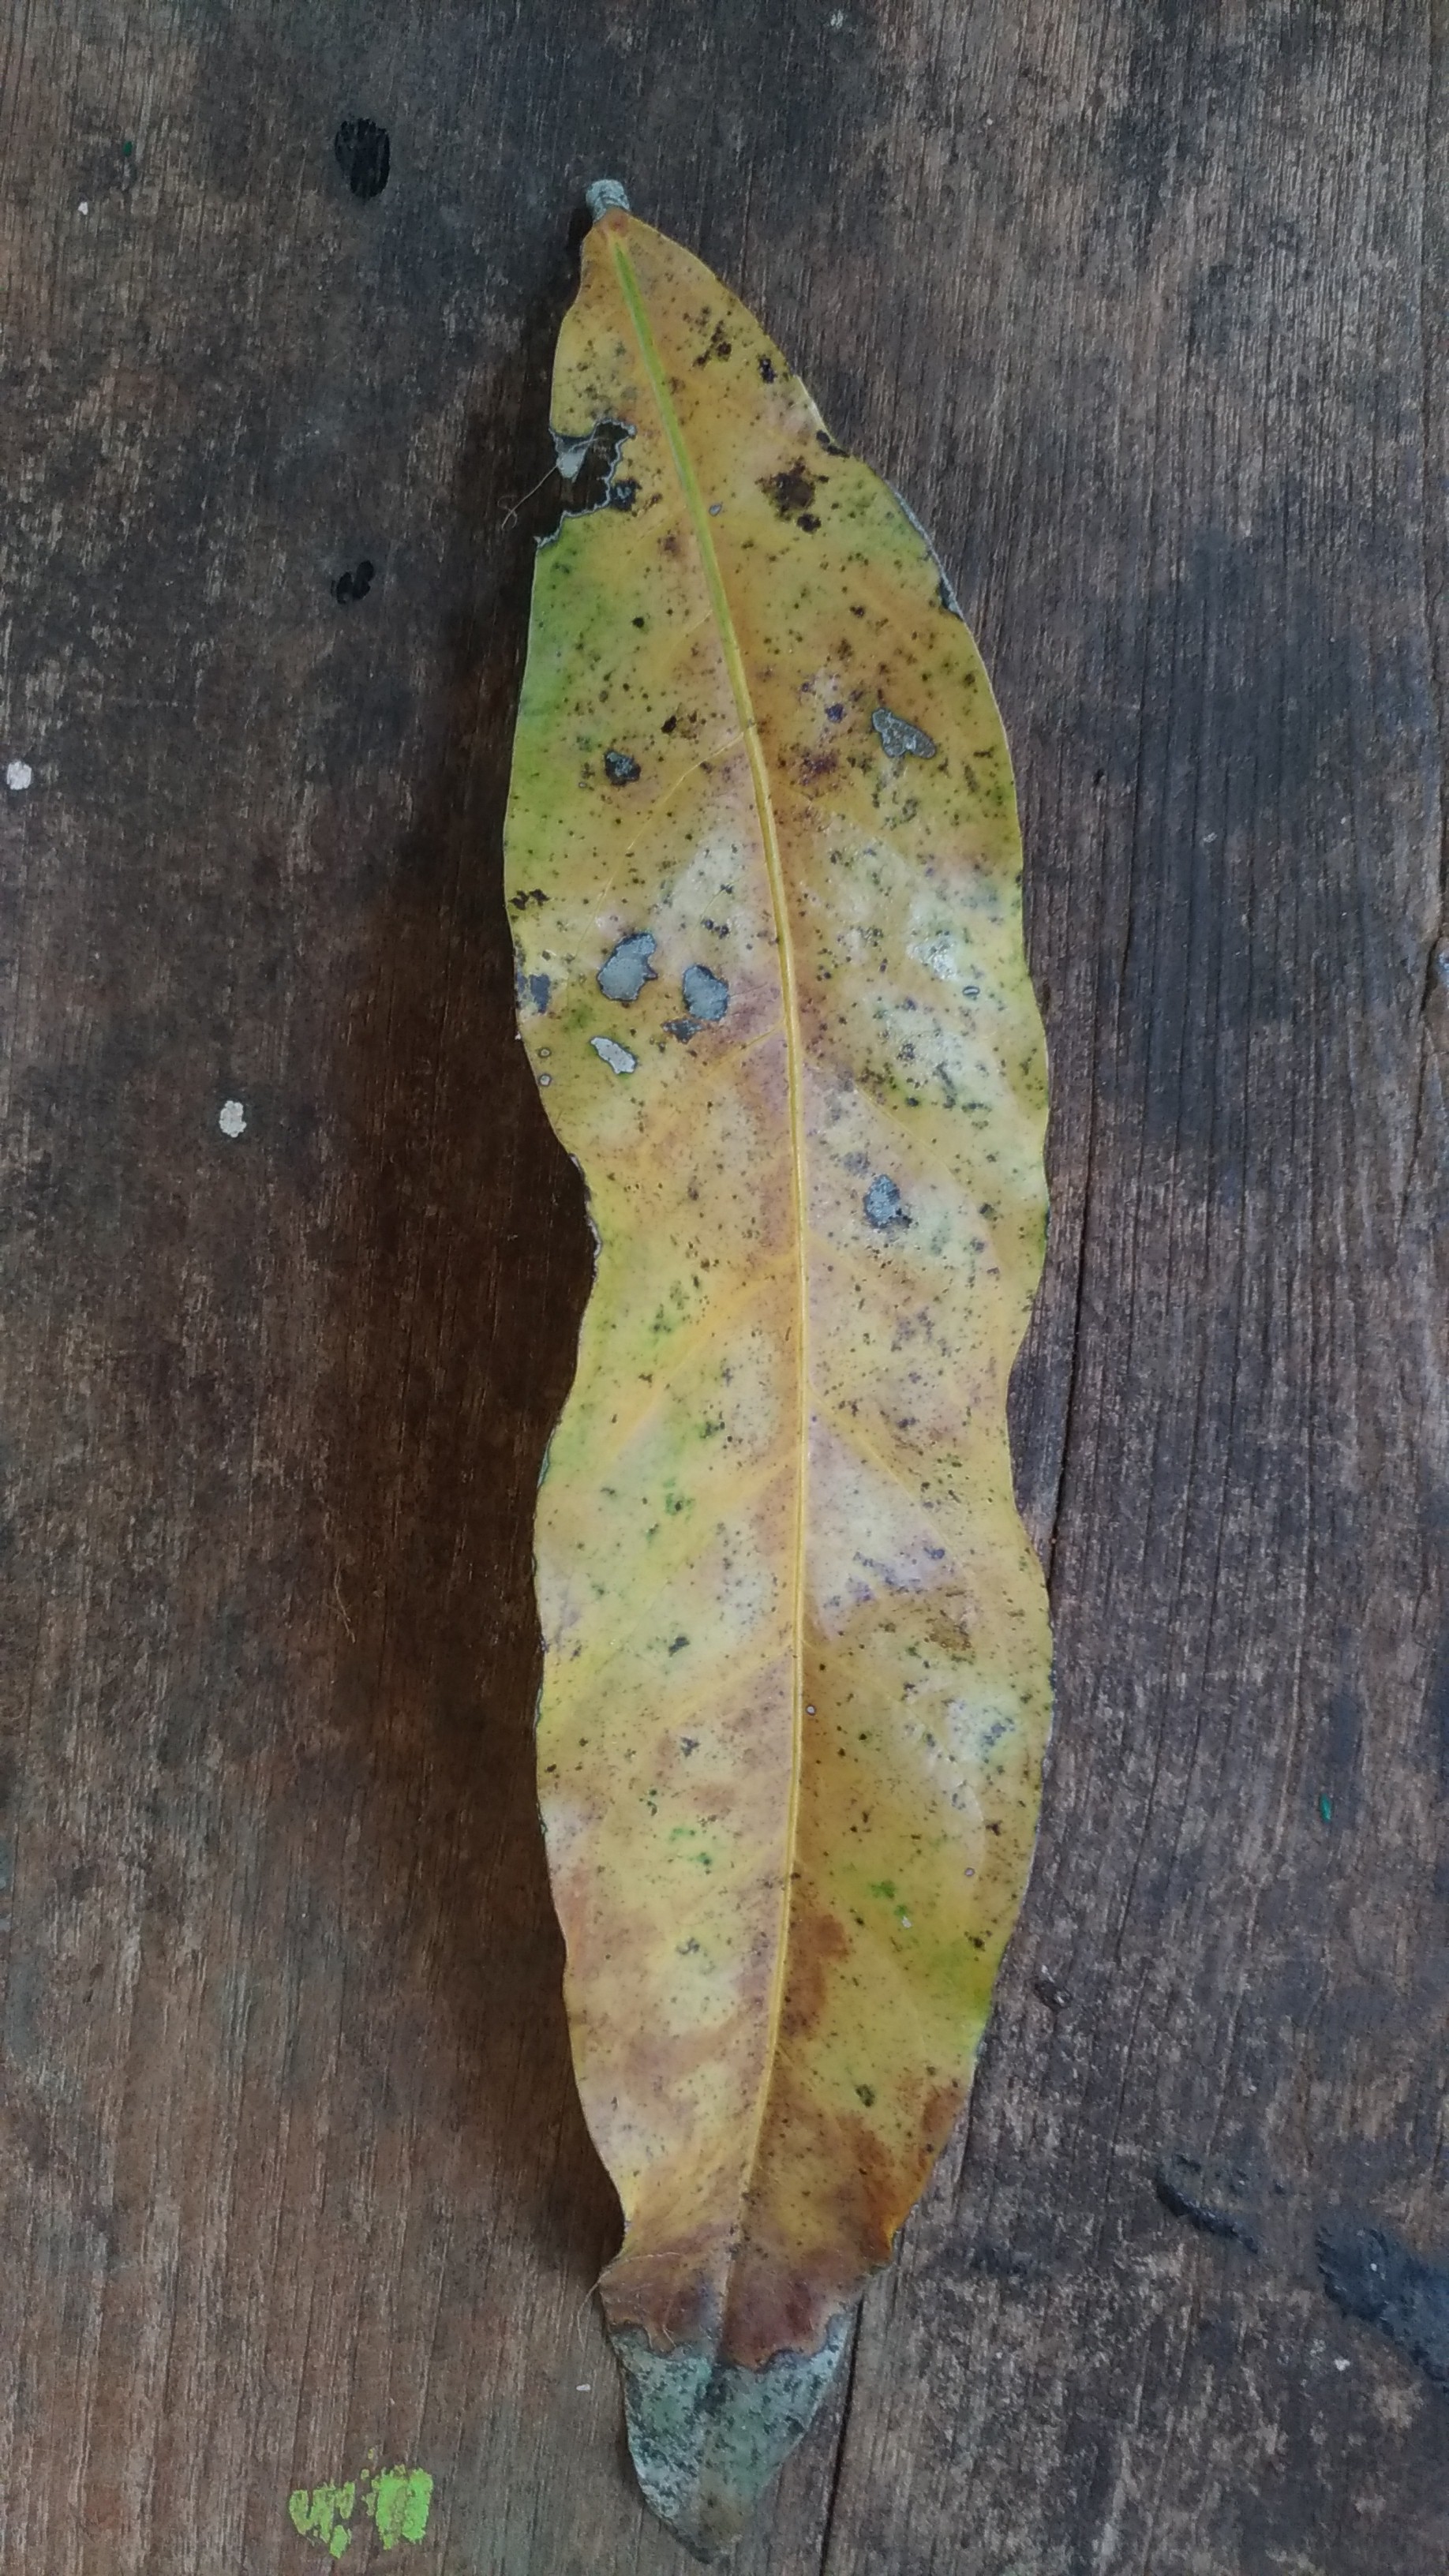
Plant: Seethaashoka